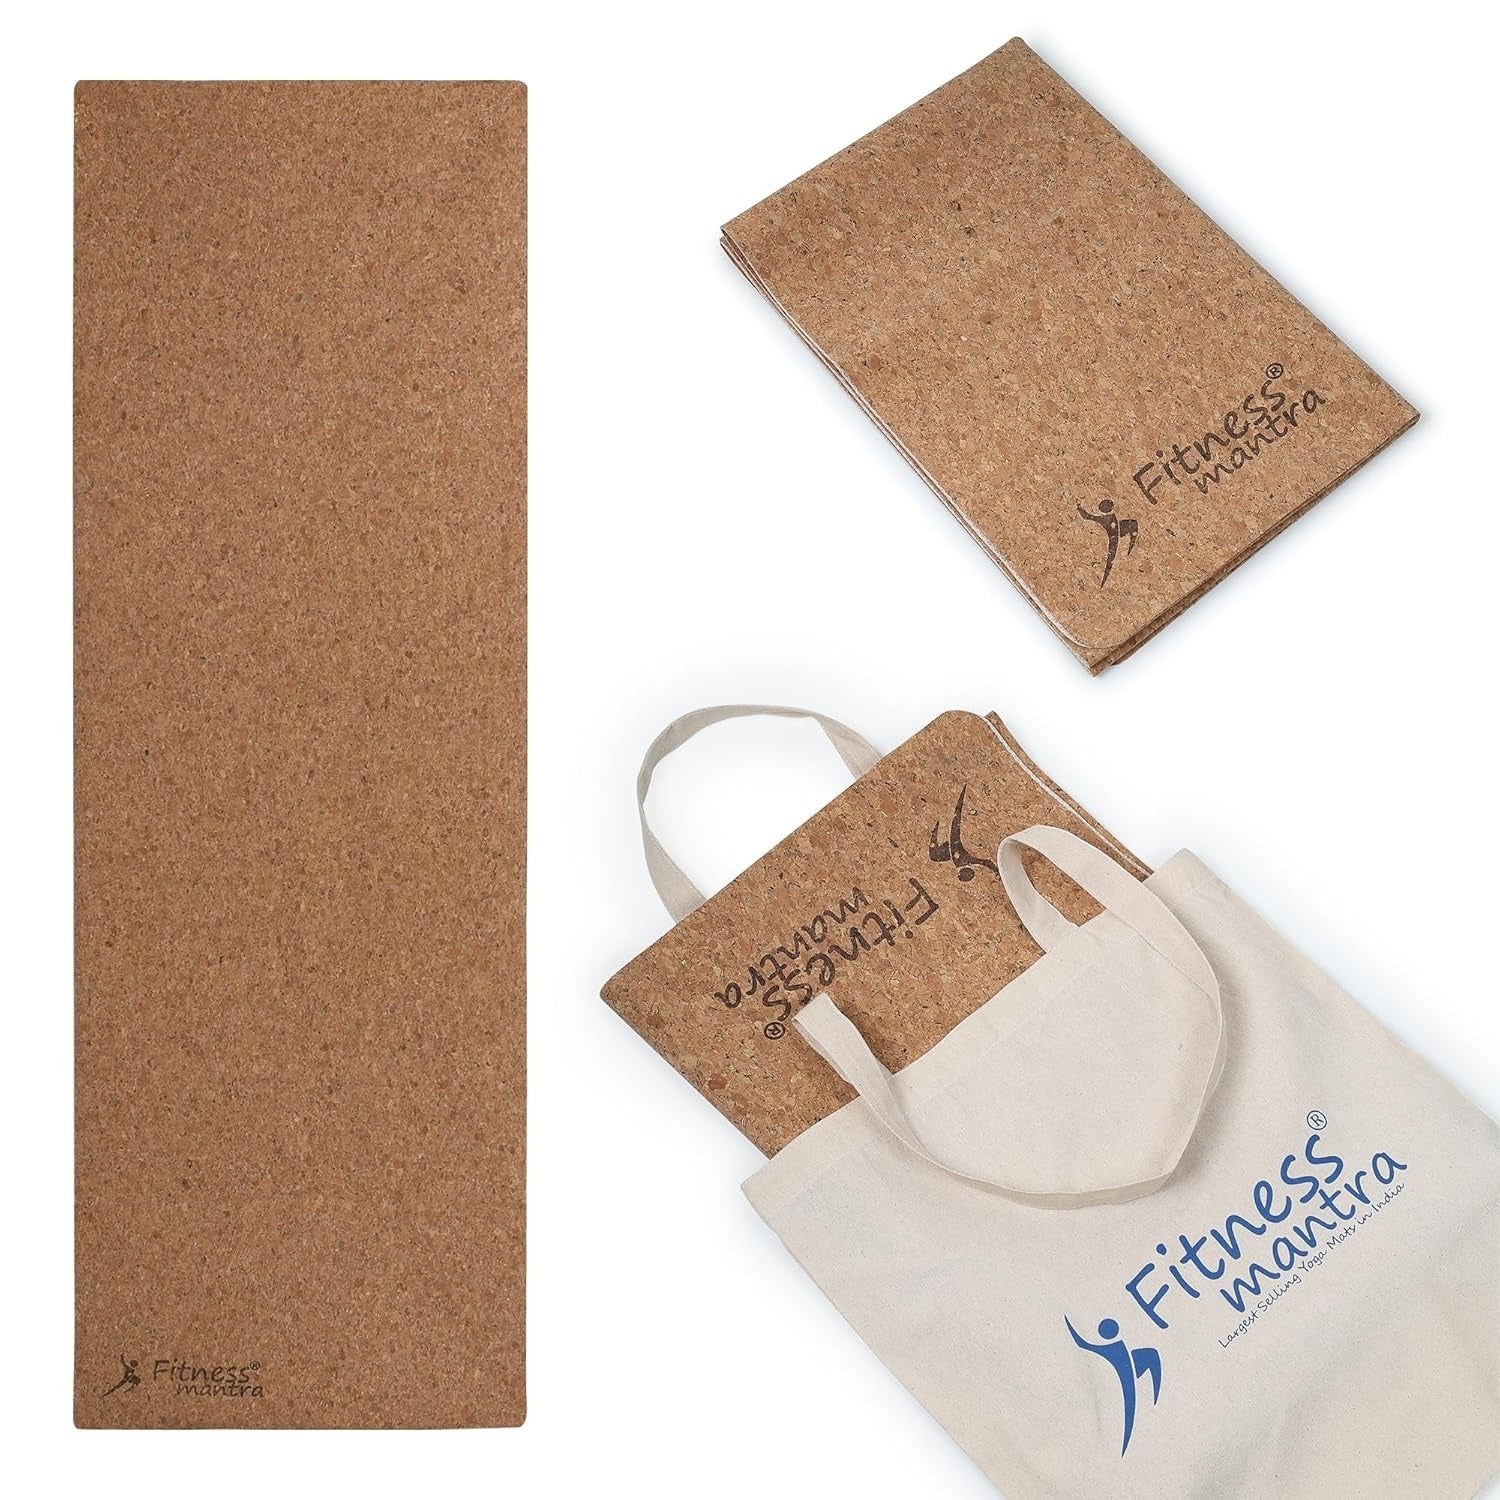
Fitness Mantra Premium Natural Cork & Rubber Yoga Mat
Description: Eco-Friendly & Sustainable: Made with 100% natural cork and biodegradable rubber—free from PVC, latex, and harmful chemicals. Superior Grip, Even When You Sweat: Cork becomes grippier with moisture, making it perfect for hot yoga and intense sessions. Non-Slip, Stay-Put Base: Natural rubber backing prevents the mat from sliding, keeping you grounded during dynamic poses. Naturally Antimicrobial Surface: Cork resists odors, sweat, and bacteria-no need for harsh cleaners. Lightweight & Travel-Friendly: Easy to carry to studio or gym-rolls up compactly without losing its shape. Conscious Living, Mindful Practice: Designed for yogis who care about performance, planet, and personal wellness.
Brand: fitnessmantra
Category: Sporting Goods > Fitness & General Exercise Equipment > Yoga & Pilates > Yoga & Pilates Mats